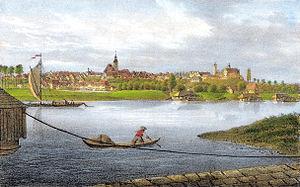
Le meunier de Lorenzkirch quitte son moulin sur l'Elbe avec quatre sacs de farine dans sa barque. En arrière plan, trois moulins flottants sont amarés à un quai au bord de la petite ville de Strehla, en Saxe (Allemagne) Lithographie en couleur réalisée par Carl Wilhelm Arldt dans les années 1840."